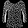
Label: T - shirt / top